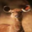
Label: deer